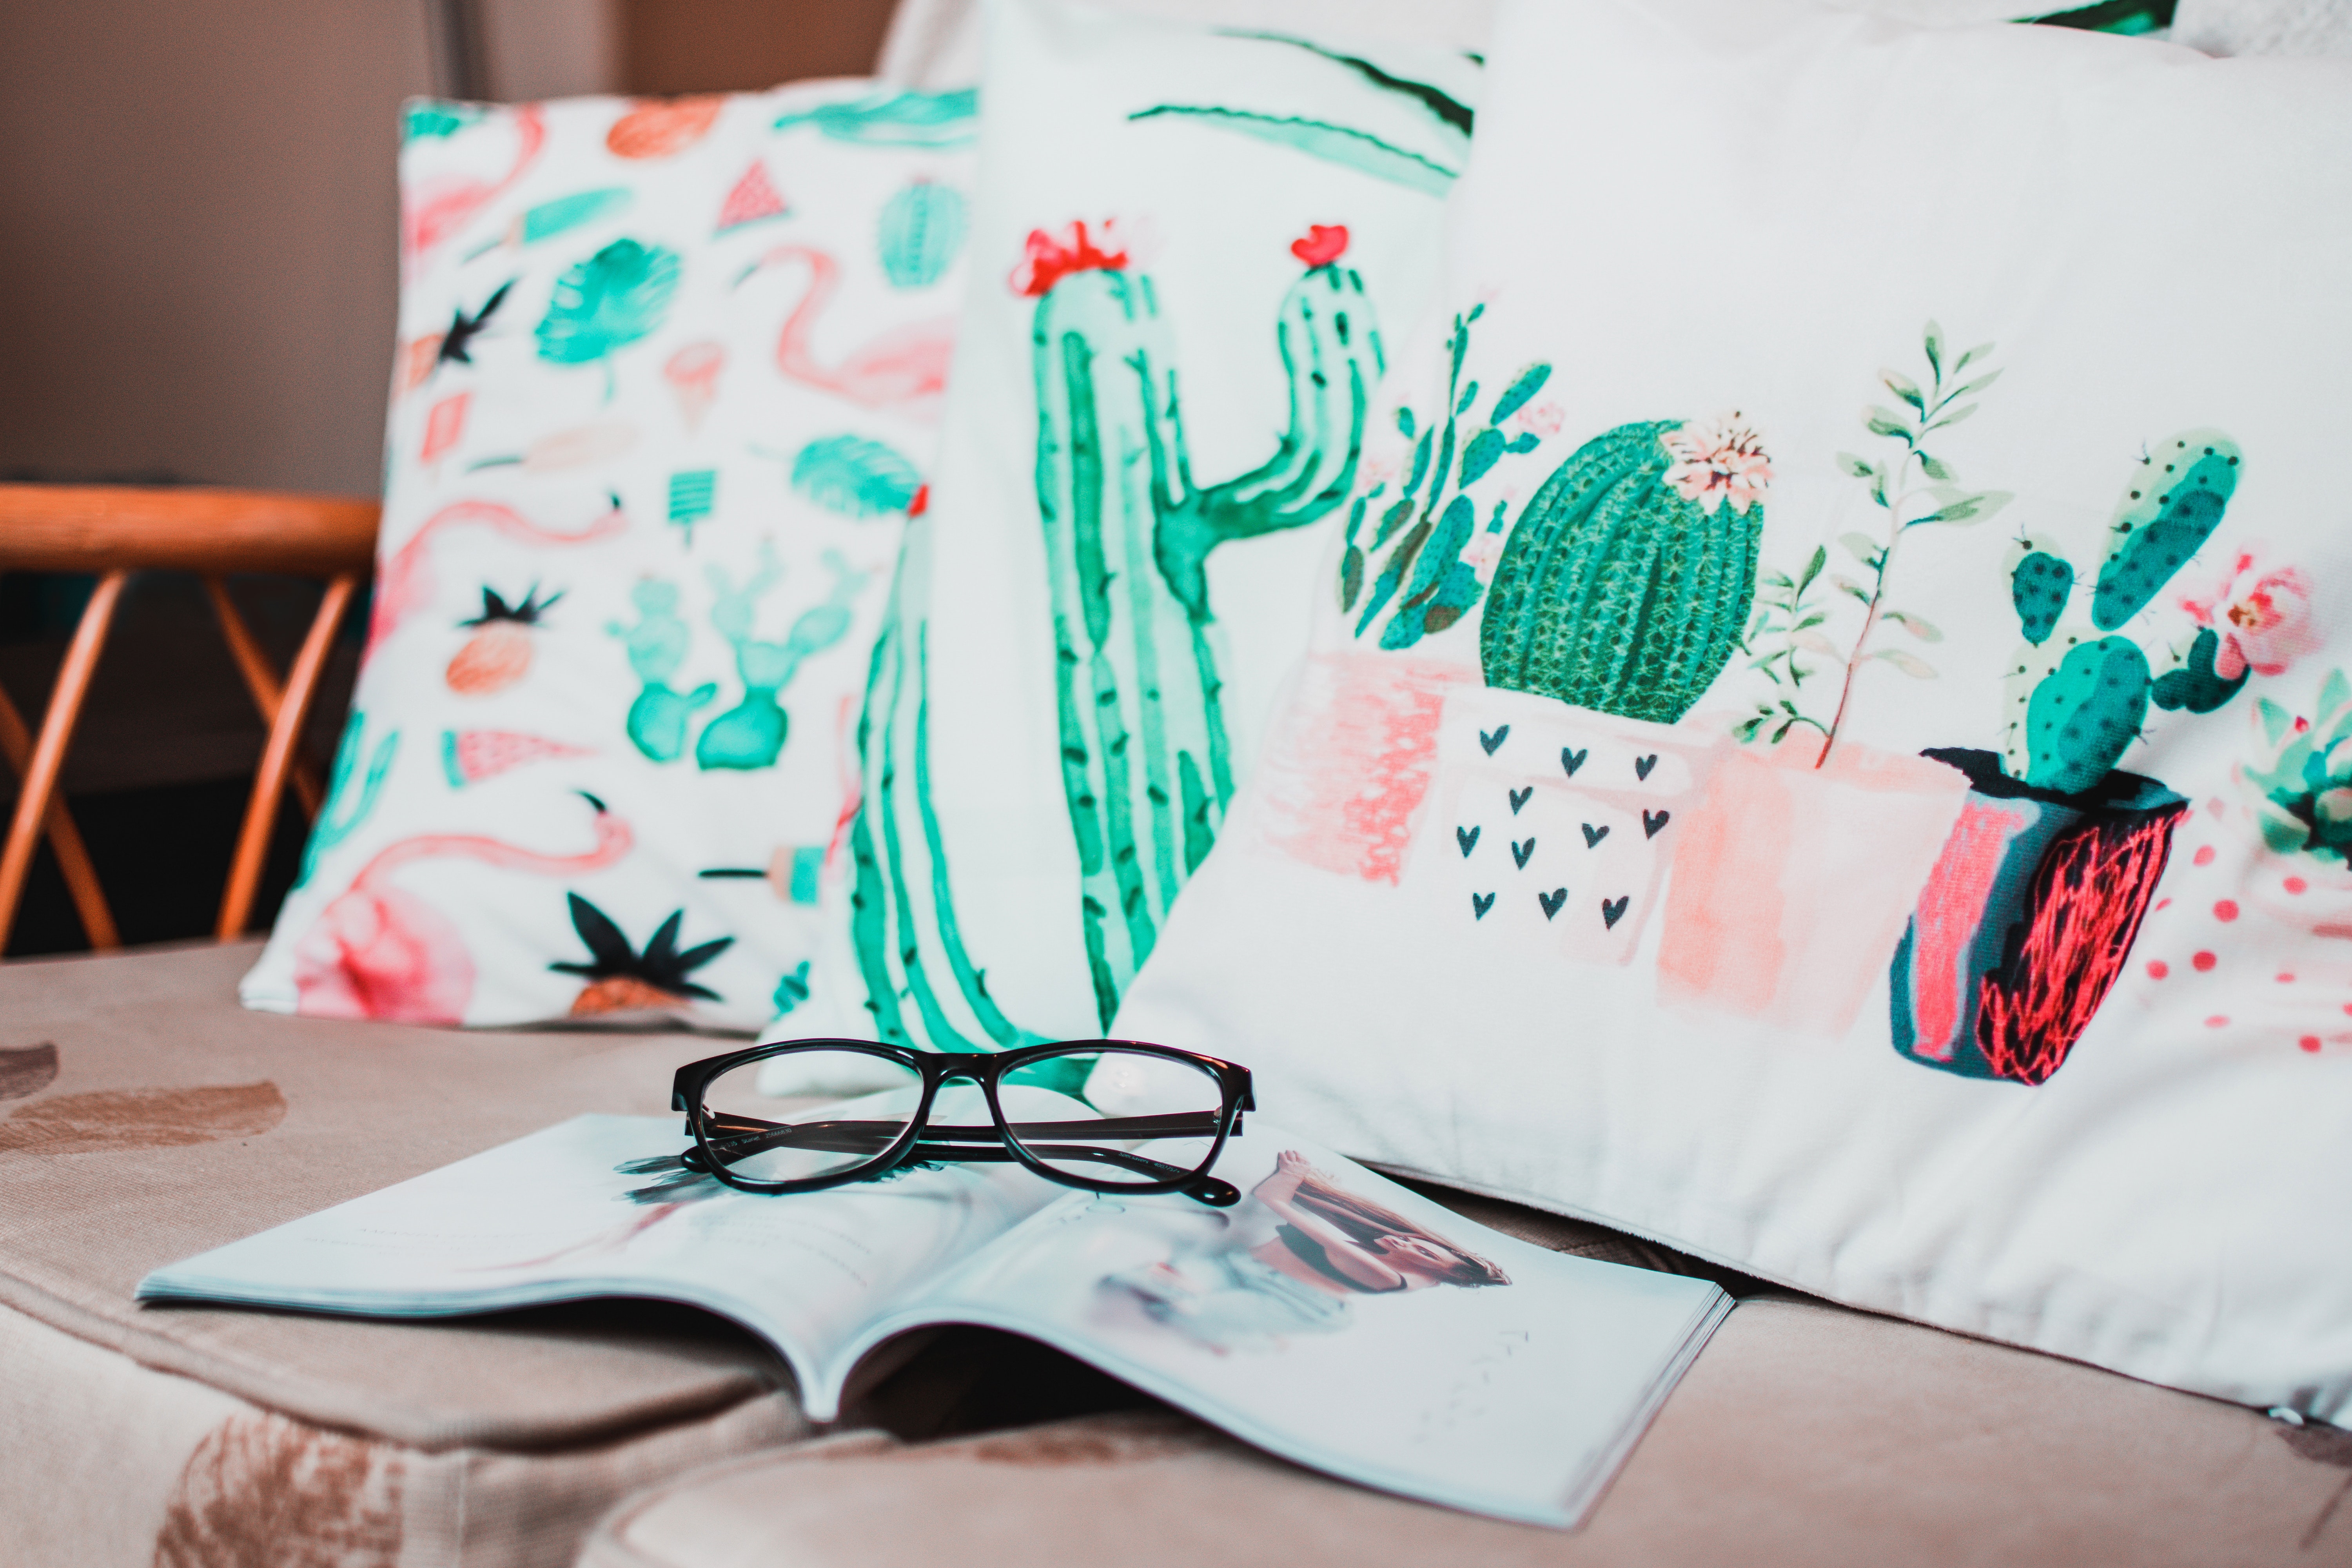
green, design, table, textile, linens, room, illustration, pillow, pattern, drawing, furniture, paper